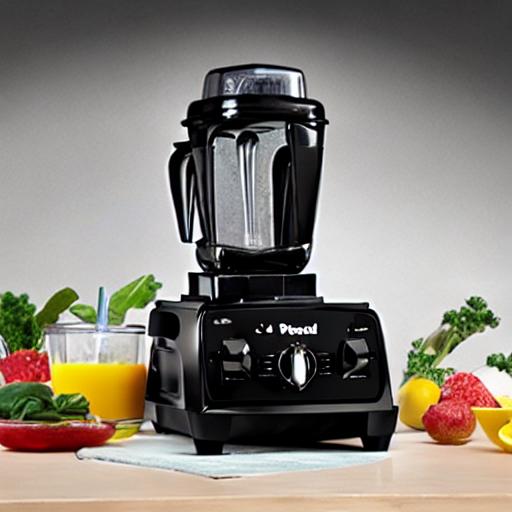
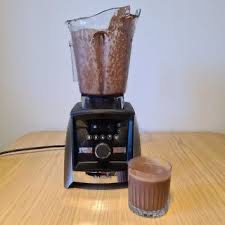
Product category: items_blender
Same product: no